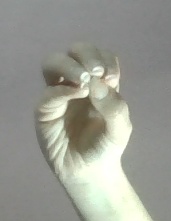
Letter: ha